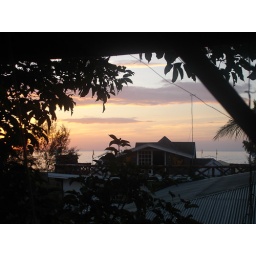
in Zambales - uncle amy's resort has a 3-level tree house in the backyard